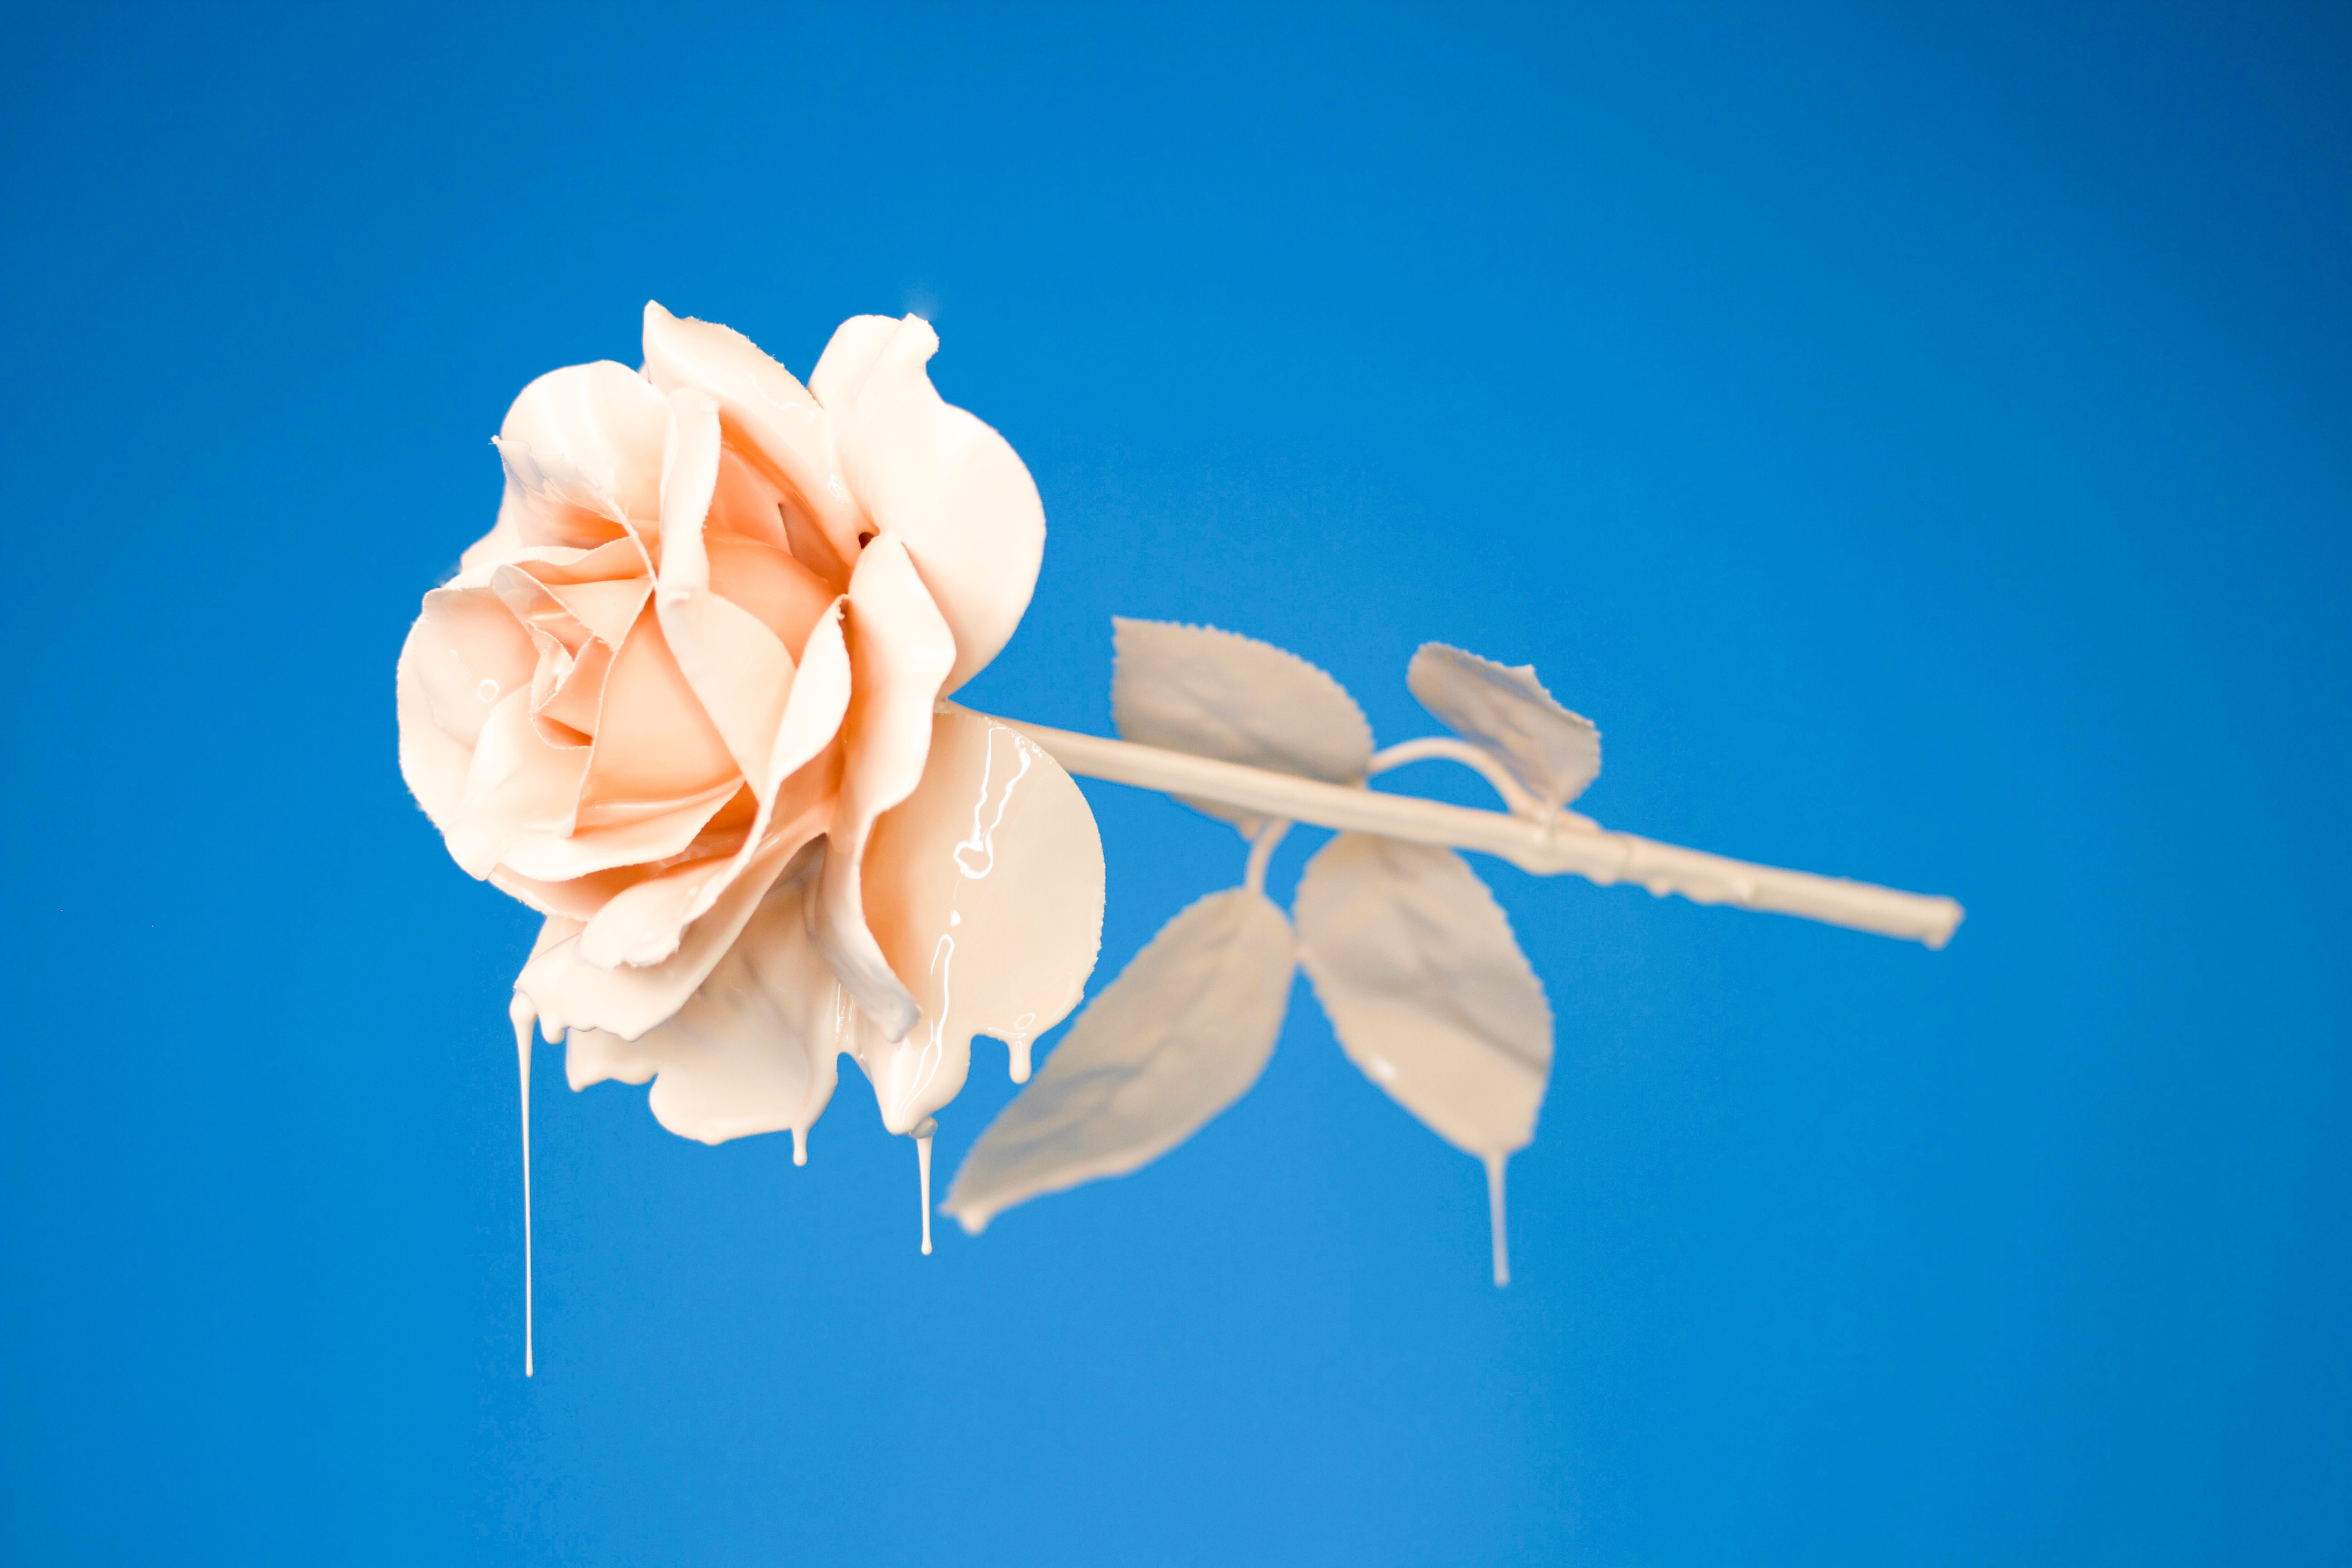
hand, blossom, plant, sky, white, photography, flower, petal, rose, blue, flora, close up, macro photography, flowering plant, land plant